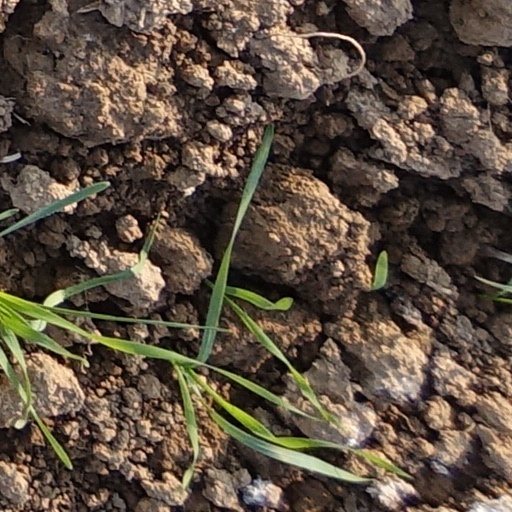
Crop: wheat